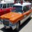
Label: automobile